The Knickerbocker Hotel

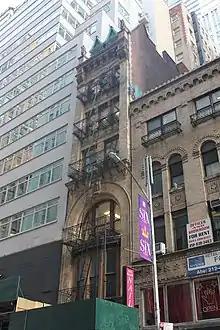
41st Street facade

The 41st Street facade of the Knickerbocker Hotel is eight stories tall and is designed in the Romanesque Revival style, with some ornament in the Beaux-Arts style. The facade is made of buff brick and terracotta. It was intended as a service entrance to the main Knickerbocker Hotel.